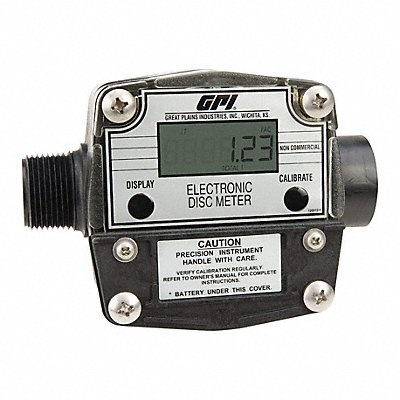
Digital Chemical Meter
Digital Chemical Meter Product Type Meter Flowmeter Type Nutating Disc Accuracy +/-2 Percent Connection Size 1 in Connection Type NPT Compatible Flow Material Chemicals DEF Water Media Temperature - Maximum 130 Degrees F Media Temperature - Minimum 14 Degrees F Viscosity - Maximum 100 cps Voltage - Maximum 9V Housing Material PBT Rotor Material PPS O-Ring Material Viton Seal Material Viton Shaft Material Not Applicable Wetted Material 316 Stainless Steel Ferrite Viton PBT
Brand: GPI
Category: Hardware > Tools > Measuring Tools & Sensors > Flow Meters & Controllers > Liquid Flow Meters